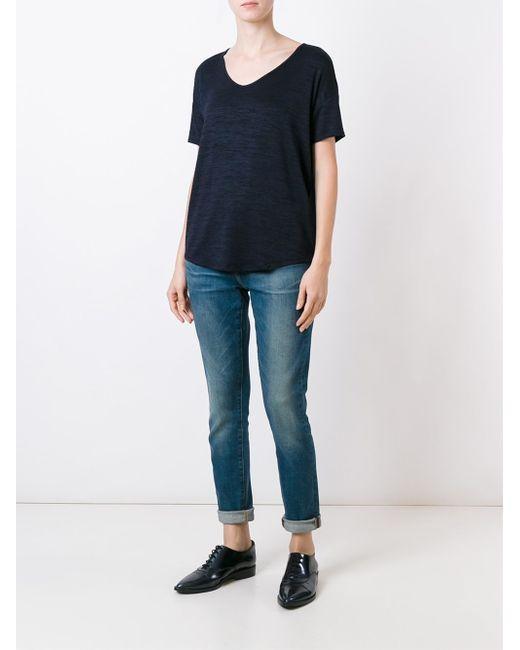
schwarzes lässiges Hemd mit kurzen Ärmeln und Rundhalsausschnitt